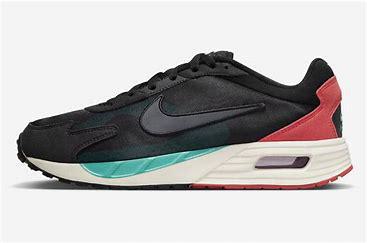
Brand: Nike
Model: Air Max Solo